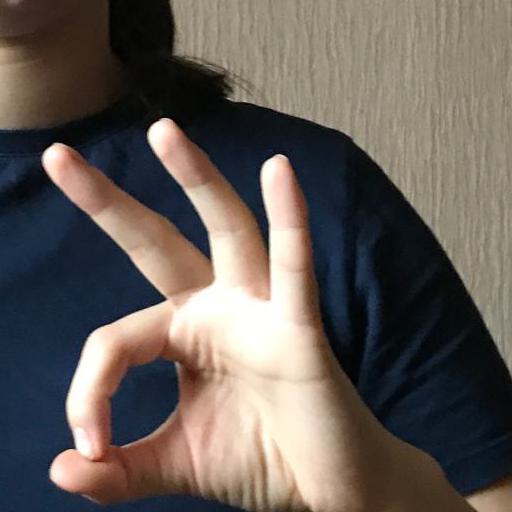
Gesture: ok